Couple from the Future

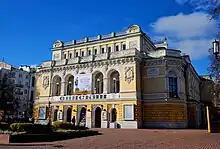
named after M. Gorky in Nizhny Novgorod.

Principal photography took place in September 2020 at the M. Gorky Nizhny Novgorod State Academic Drama Theatre, where the townspeople performed as extras in the city of Nizhny Novgorod.